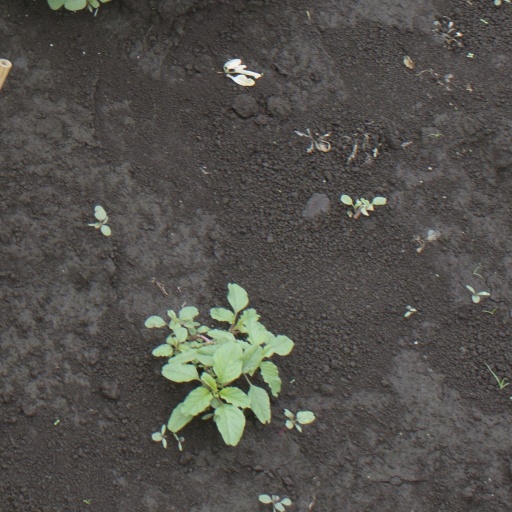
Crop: soybean